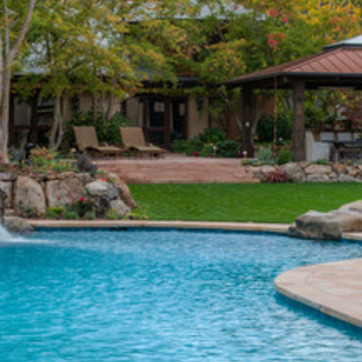
Material: foliage